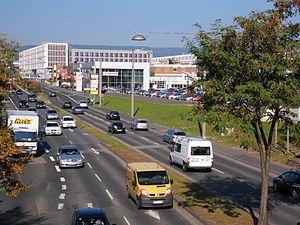
La Mainzer Straße est une importante voie de Wiesbaden en Allemagne.